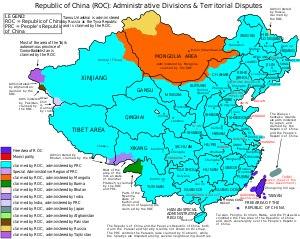
Le Tibet, ou anciennement Thibet, est une région de plateau située au nord de l'Himalaya en Asie, habitée traditionnellement par les Tibétains et d'autres groupes ethniques et comportant également une population importante de Hans et de Huis. Le Tibet est le plateau habité le plus élevé de la planète, avec une altitude moyenne de 4 900 m.
L’histoire de la république de Chine débute avec la chute de la dynastie Qing et la formation d'une république constitutionnelle en 1912. Dans ses premières décennies, la république de Chine connait une histoire mouvementée, marquée par la perte de territoires situés aux confins de l'ancien empire, les conflits internes, la domination des seigneurs de guerre, la guerre civile et l'occupation japonaise. À la suite de la capitulation japonaise et de la fin de la Seconde Guerre mondiale en 1945, la république de Chine devient un membre fondateur de l'Organisation des Nations unies et l'un des cinq membres permanent de son Conseil de sécurité.
Le Tannu Uriankhai est une région historique dont les frontières correspondent approximativement à celles de l'actuelle République de Touva, elle fut une région autonome située en Mongolie-Extérieure, sous la dynastie Qing, et devint une république autonome de la Fédération de Russie. Tannu Uriankhai a fait partie, en 1926 de la Mongolie extérieure.
Le Touva ou république de Touva est une république de la fédération de Russie. Sa capitale est la ville de Kyzyl.